George Orwell

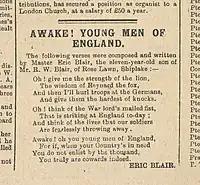
First World War poem by 11-year-old Blair, "Awake! Young Men of England", published in 1914 in the "Henley and South Oxfordshire Standard"

In January, Blair took up the place at Wellington, where he spent the Spring term. In May 1917 a place became available as a King's Scholar at Eton. At this time the family lived at Mall Chambers, Notting Hill Gate. Blair remained at Eton until December 1921, when he left midway between his 18th and 19th birthdays. Wellington was "beastly", Blair told Jacintha, but he said he was "interested and happy" at Eton. His principal tutor was A. S. F. Gow, Fellow of Trinity College, Cambridge, who gave him advice later in his career. Blair was taught French by Aldous Huxley. Steven Runciman, who was at Eton with Blair, noted that he and his contemporaries appreciated Huxley's linguistic flair.